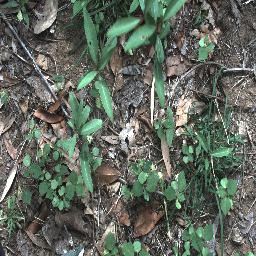
Label: rubber_vine